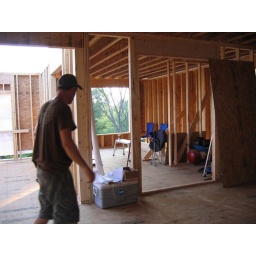
This is standing in the kitchen looking into the office.